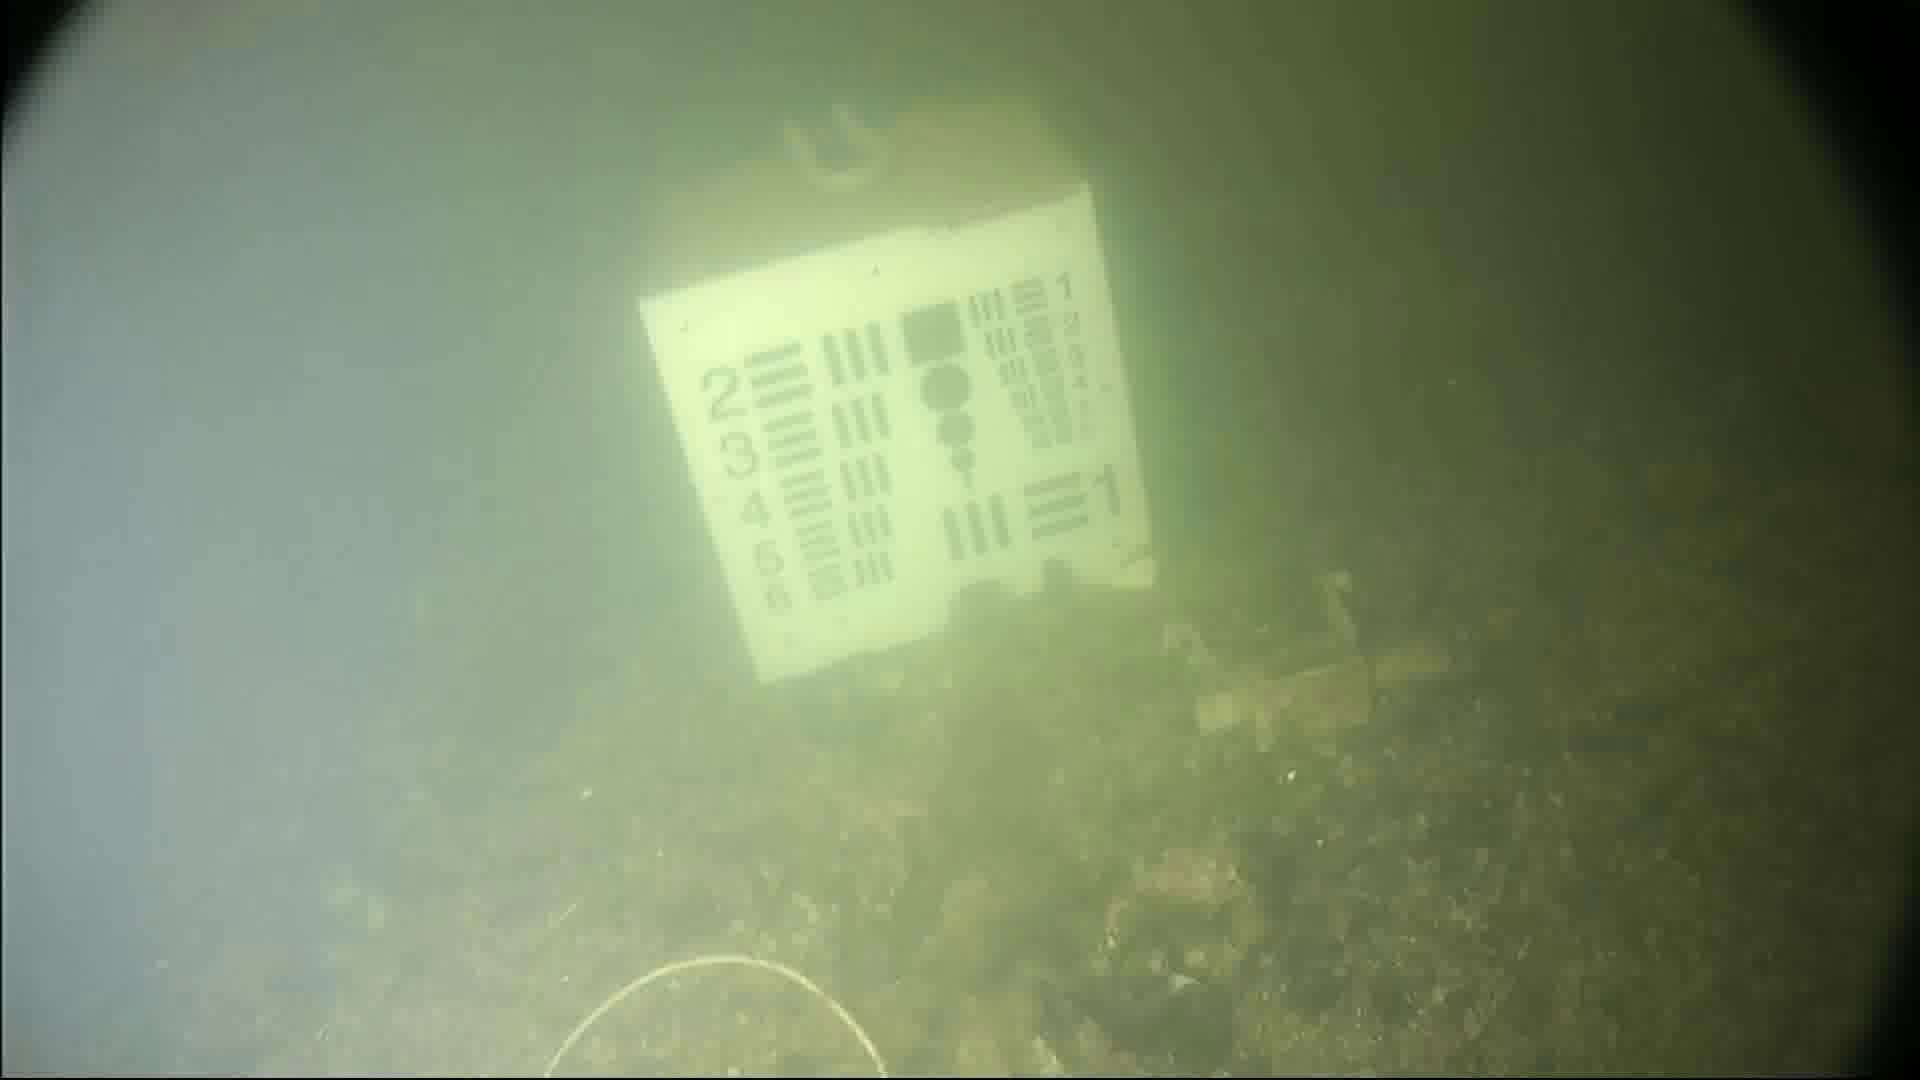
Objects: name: starfish